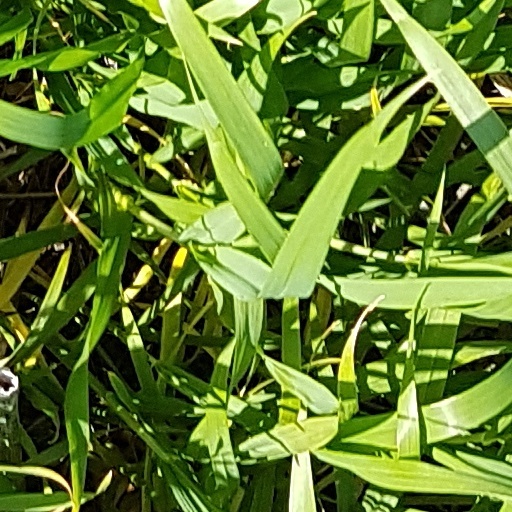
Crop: wheat